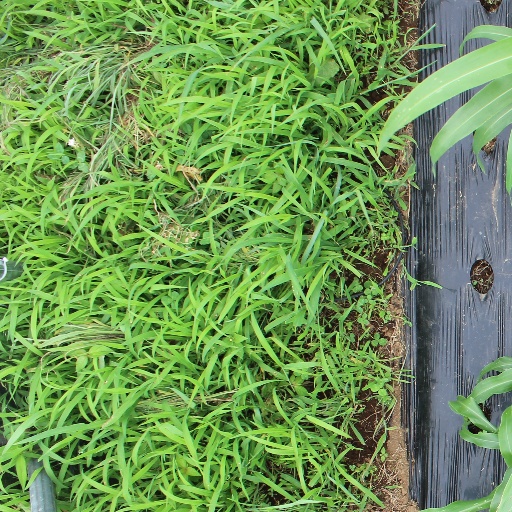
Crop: sorghum